Rowell House

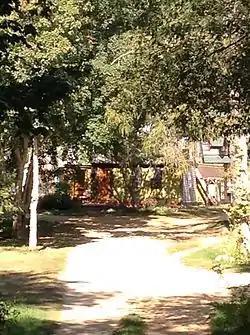

The Rowell House is a historic house in Wellfleet, Massachusetts. A small 1.5-story Cape-style house, it was probably built around 1713, and is one of the oldest houses in Wellfleet. It has three bays, with a large chimney behind the leftmost bay. The house was owned early in the 19th century by the Rowell sisters. And then passed onto the next generation.